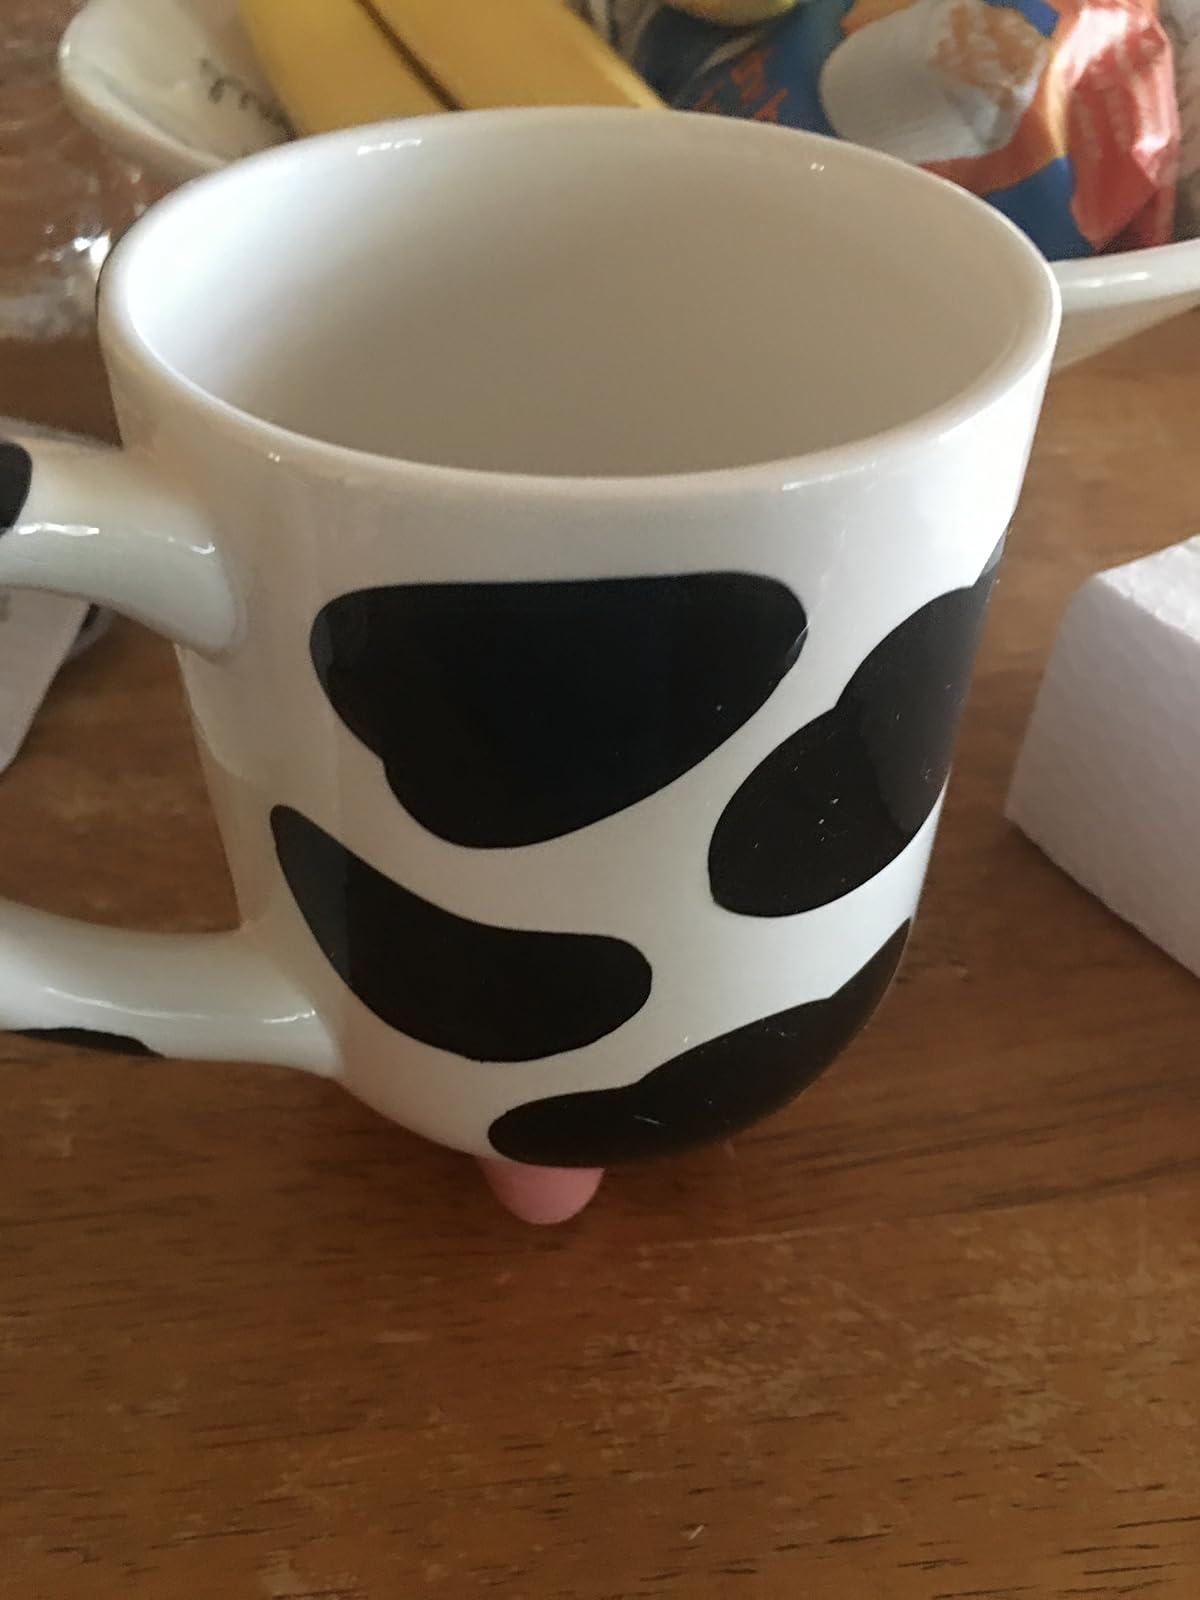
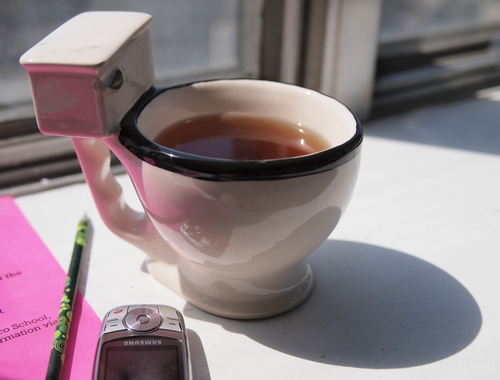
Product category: items_mug
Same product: no